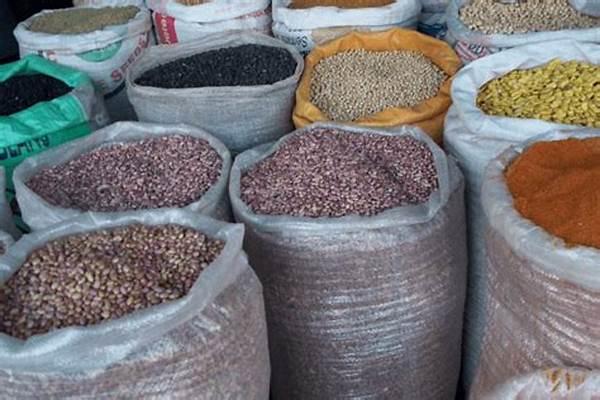
Vyakula vitokanavyo na mazao ya shambani, vikiwa vimehifadhiwa katika magunia meupe na marefu, ikiwa ni pamoja na: maharage, karanga, mahindi, ulezi na kadhalika.